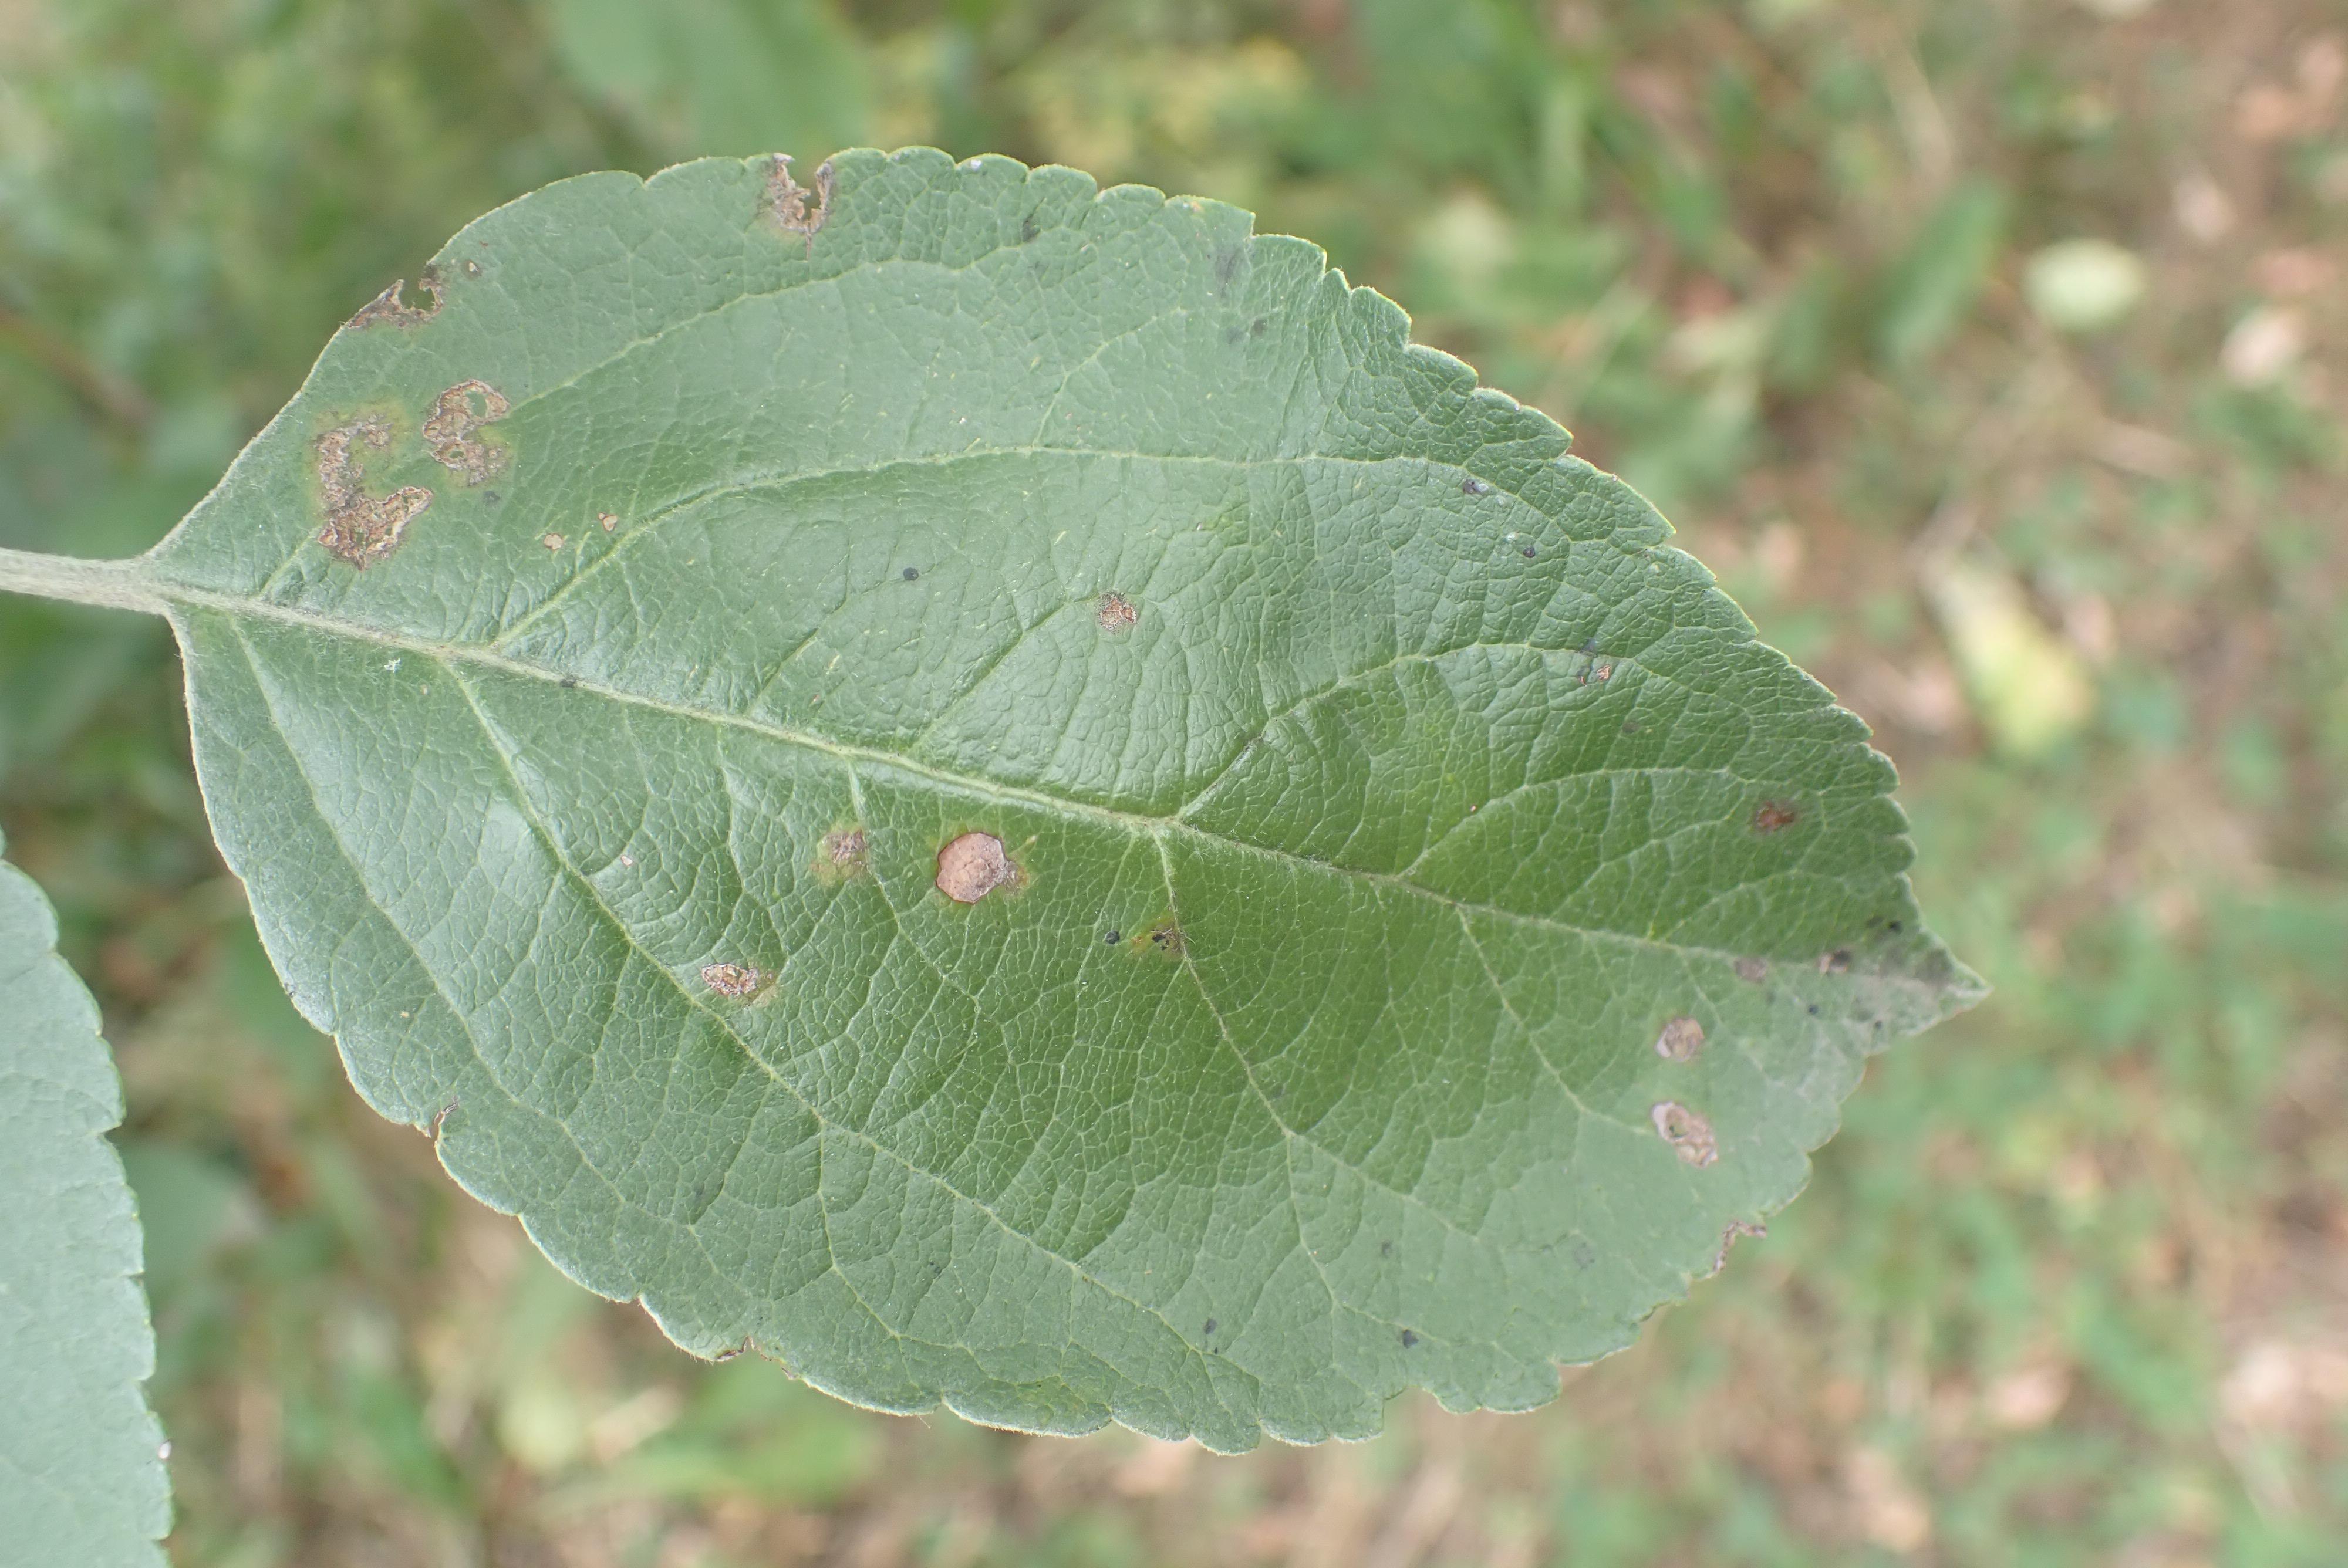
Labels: scab, frog_eye_leaf_spot